Fahrenheit 9/11 controversies

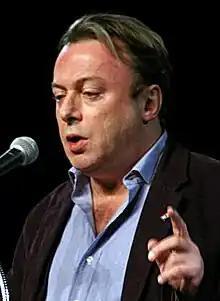
Christopher Hitchens

According to Christopher Hitchens, Moore had argued in a previous public debate that Osama bin Laden was to be presumed innocent until proven guilty, and thus questions the treatment of bin Laden in the film. "Something – I cannot guess what, since we knew as much then as we do now – has since apparently persuaded Moore that Osama Bin Laden is as guilty as hell. Indeed, Osama is suddenly so guilty and so all-powerful that any other discussion of any other topic is a dangerous 'distraction' from the fight against him. I believe that I understand the convenience of this late conversion." Hitchens was subsequently invited to appear on Joe Scarborough's MSNBC talk show, "Scarborough Country", at which point a tape recording of his debate with Moore at the Telluride Film Festival in 2002 was replayed.